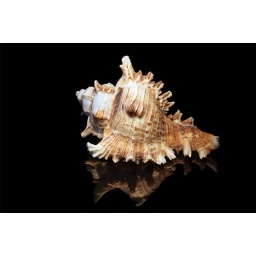
Playing around with a sheet of reflective black perspex and a simple desk lamp